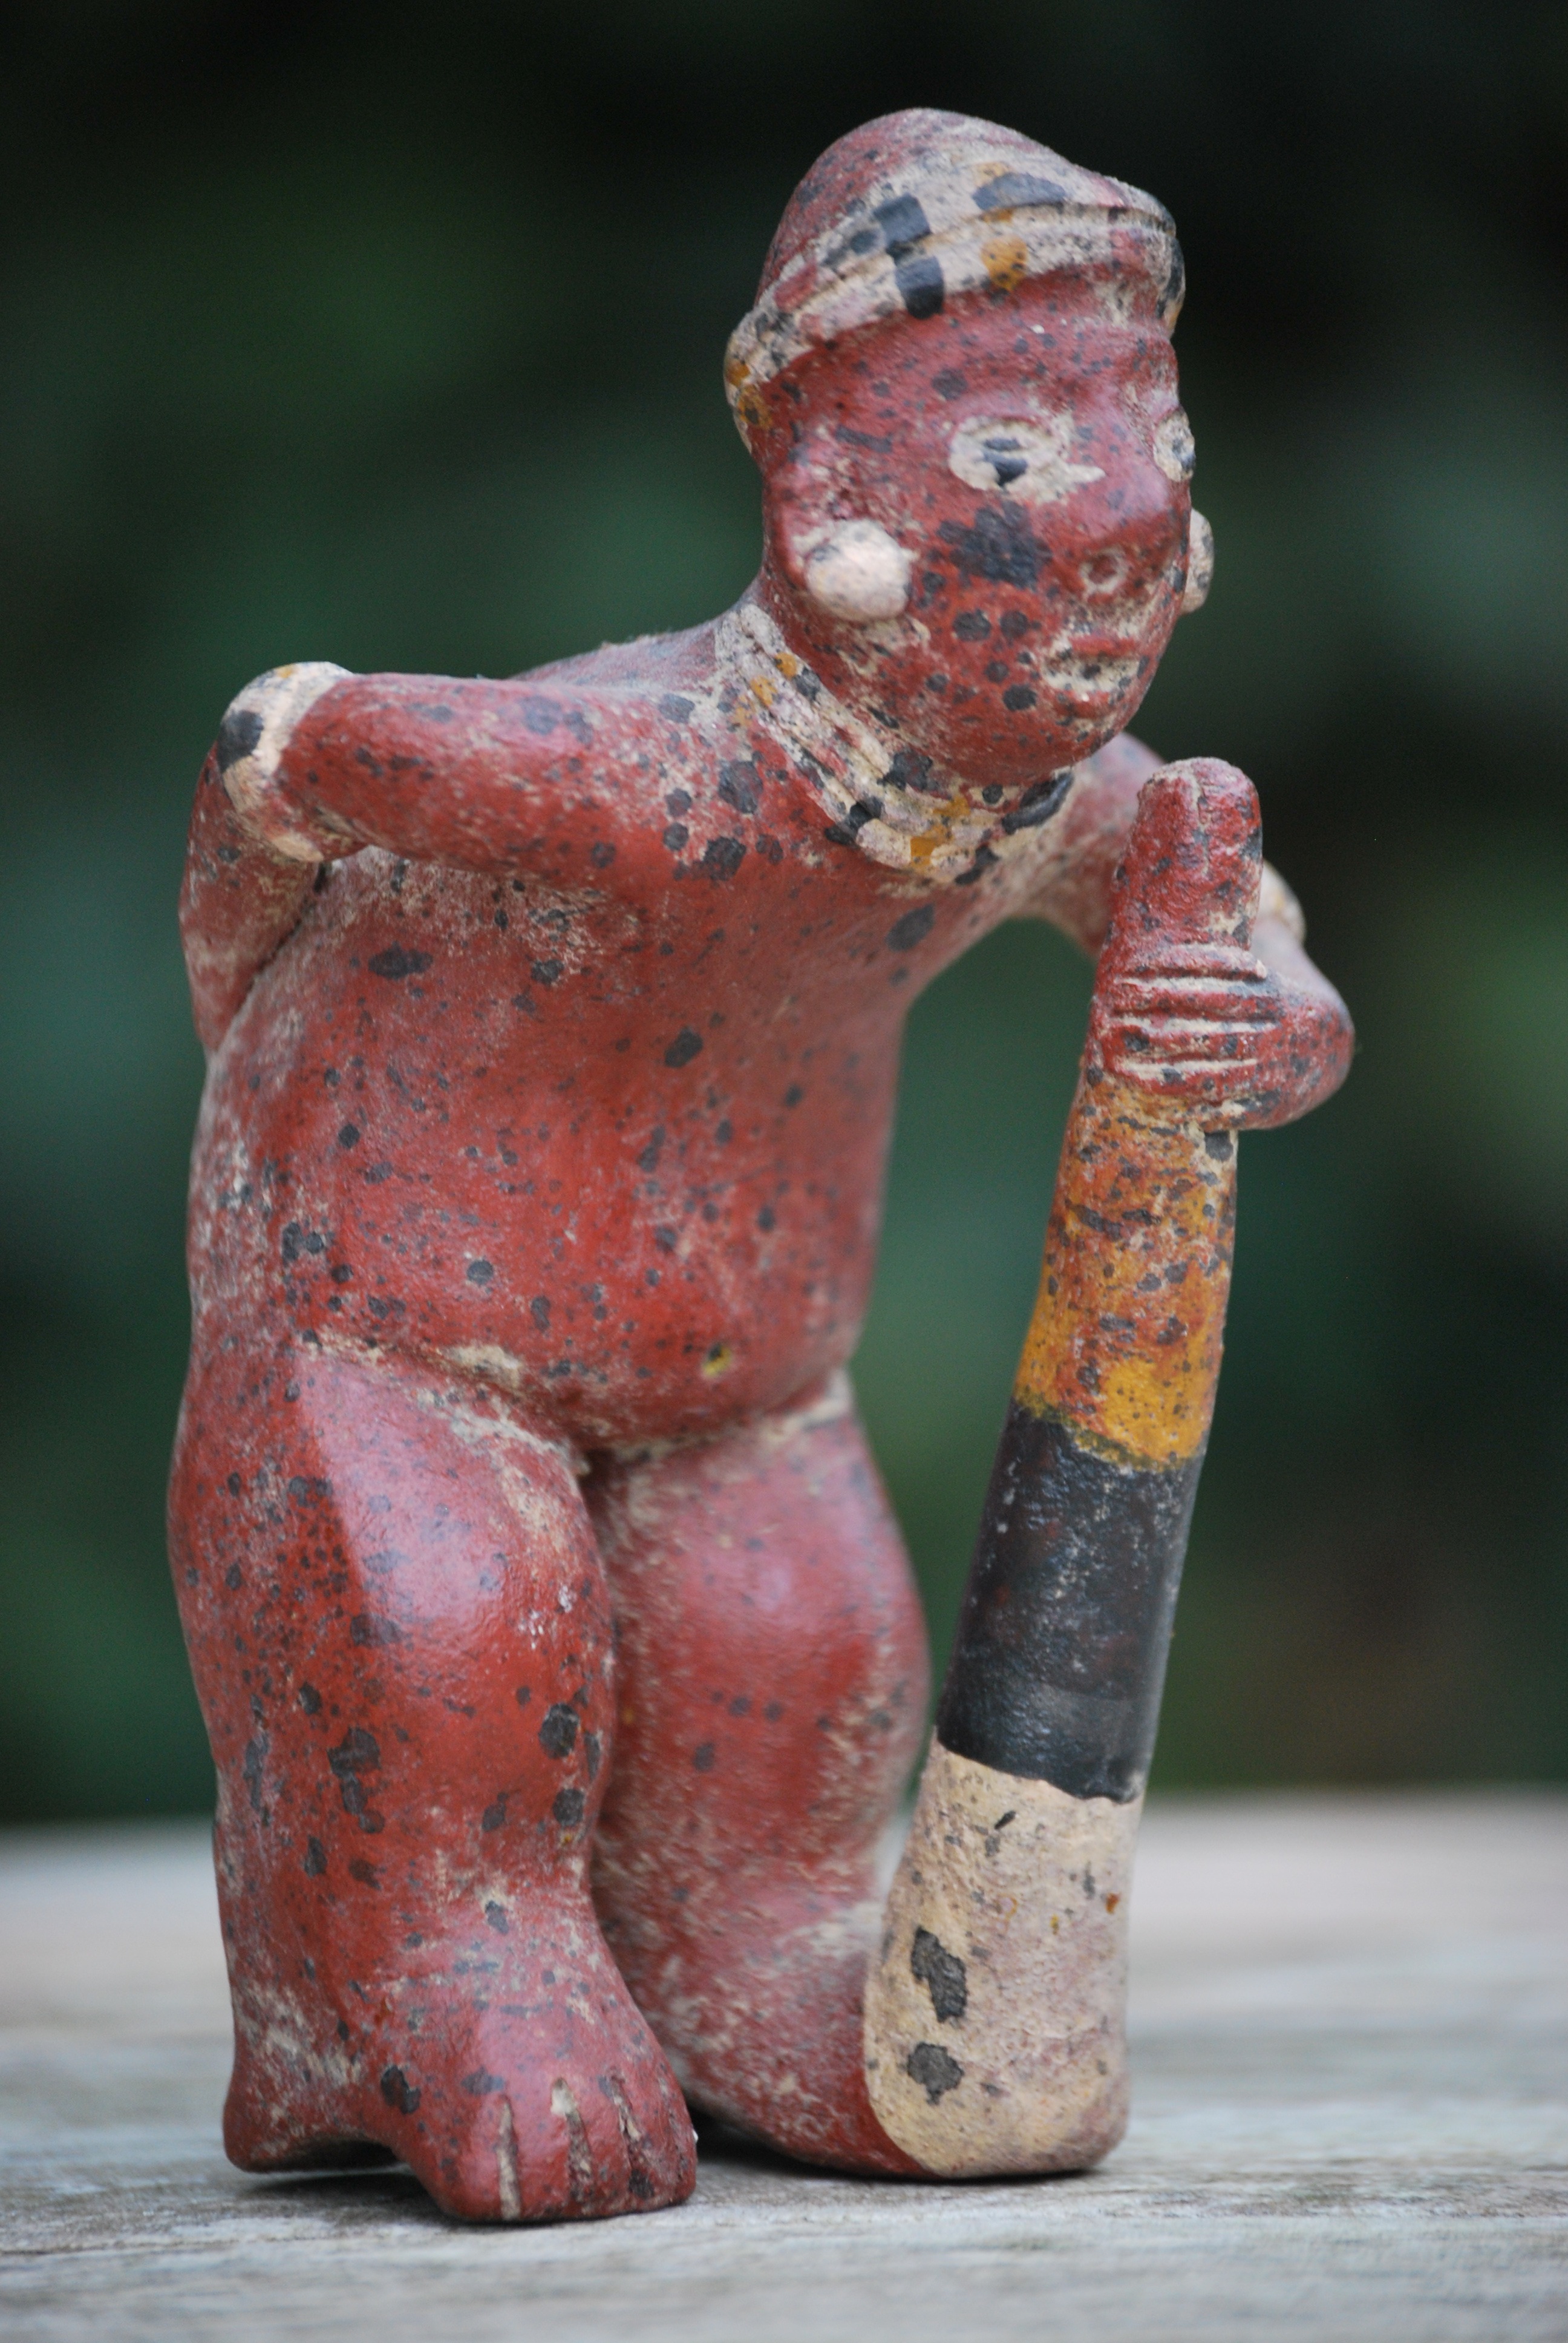
monument, statue, red, ceramic, toy, old man, sculpture, art, mexico, figurine, culture, handmade, carving, walking stick, ancient history